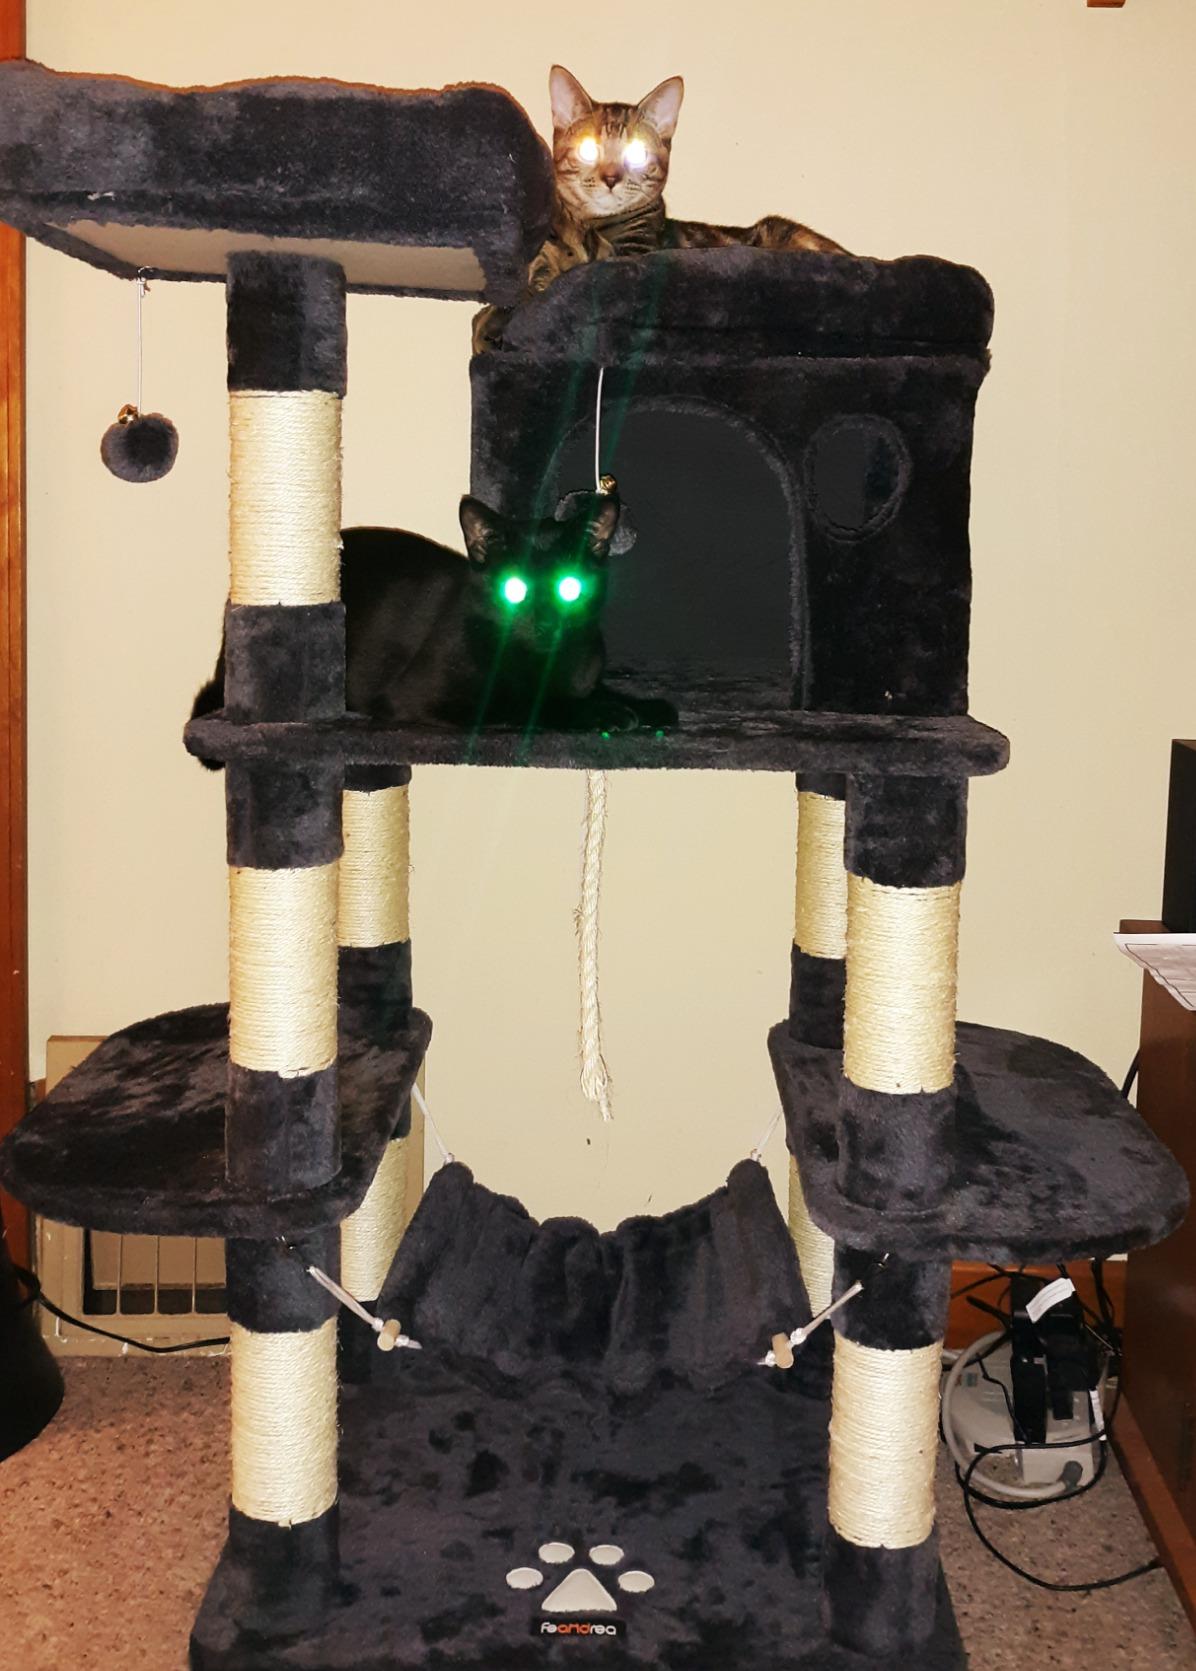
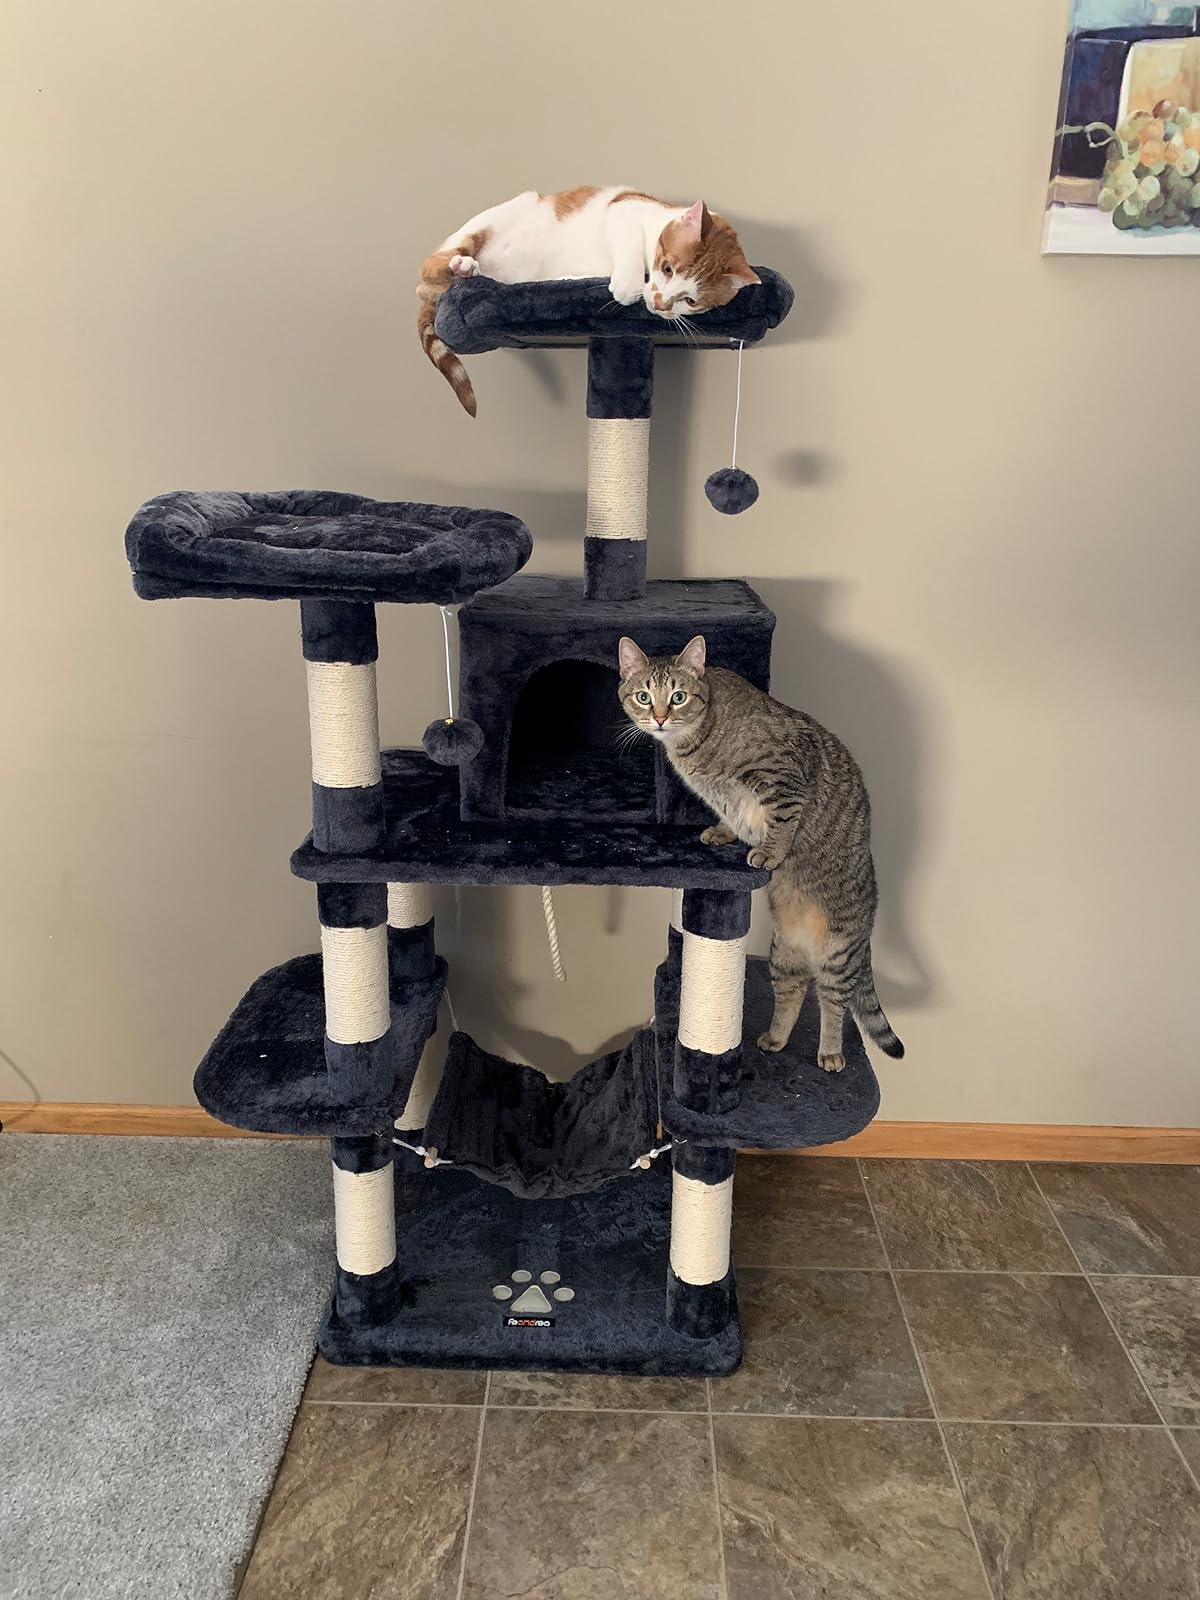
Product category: items_cat tree
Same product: yes